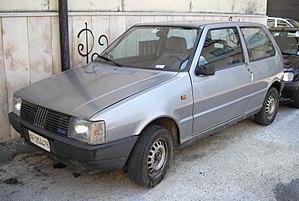
La Yugo Uno 45R est un modèle automobile du constructeur serbe Zastava construit sous licence Fiat et commercialisé sous la marque Yugo. Il était fabriqué dans son usine de Kragujevac entre 1988 et 1994 pour le seul marché local.